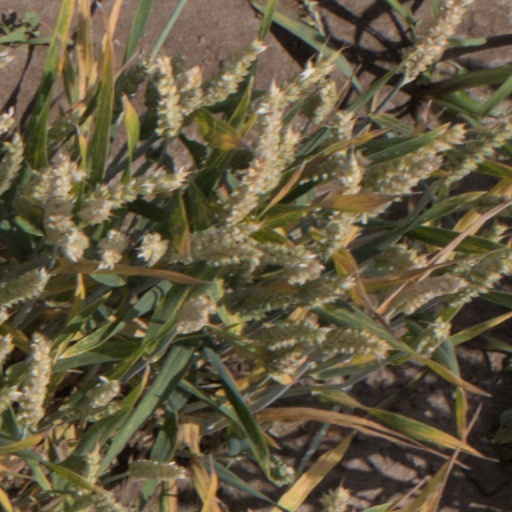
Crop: wheat